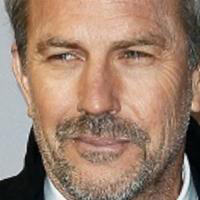
Age group: age 56-65